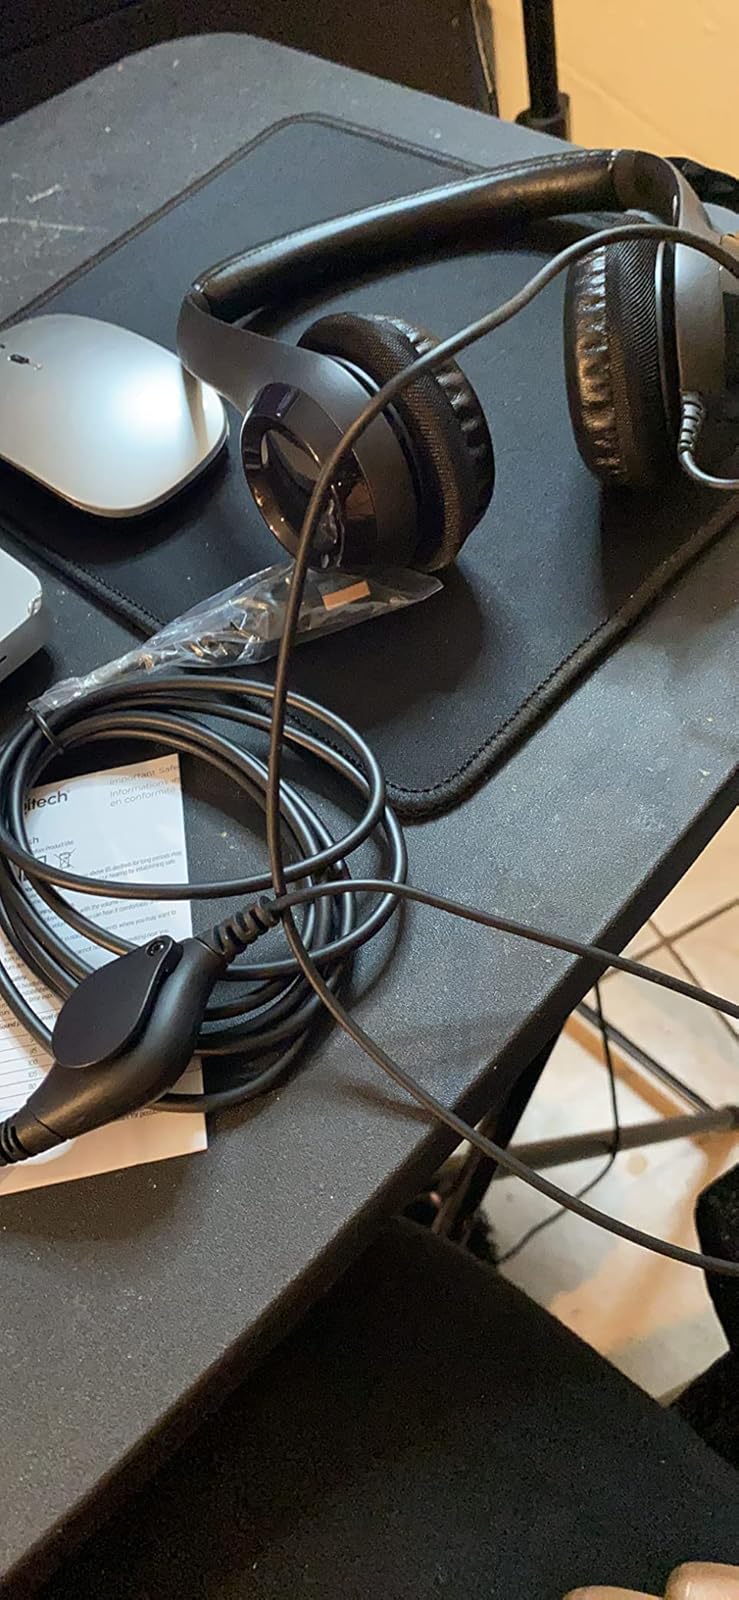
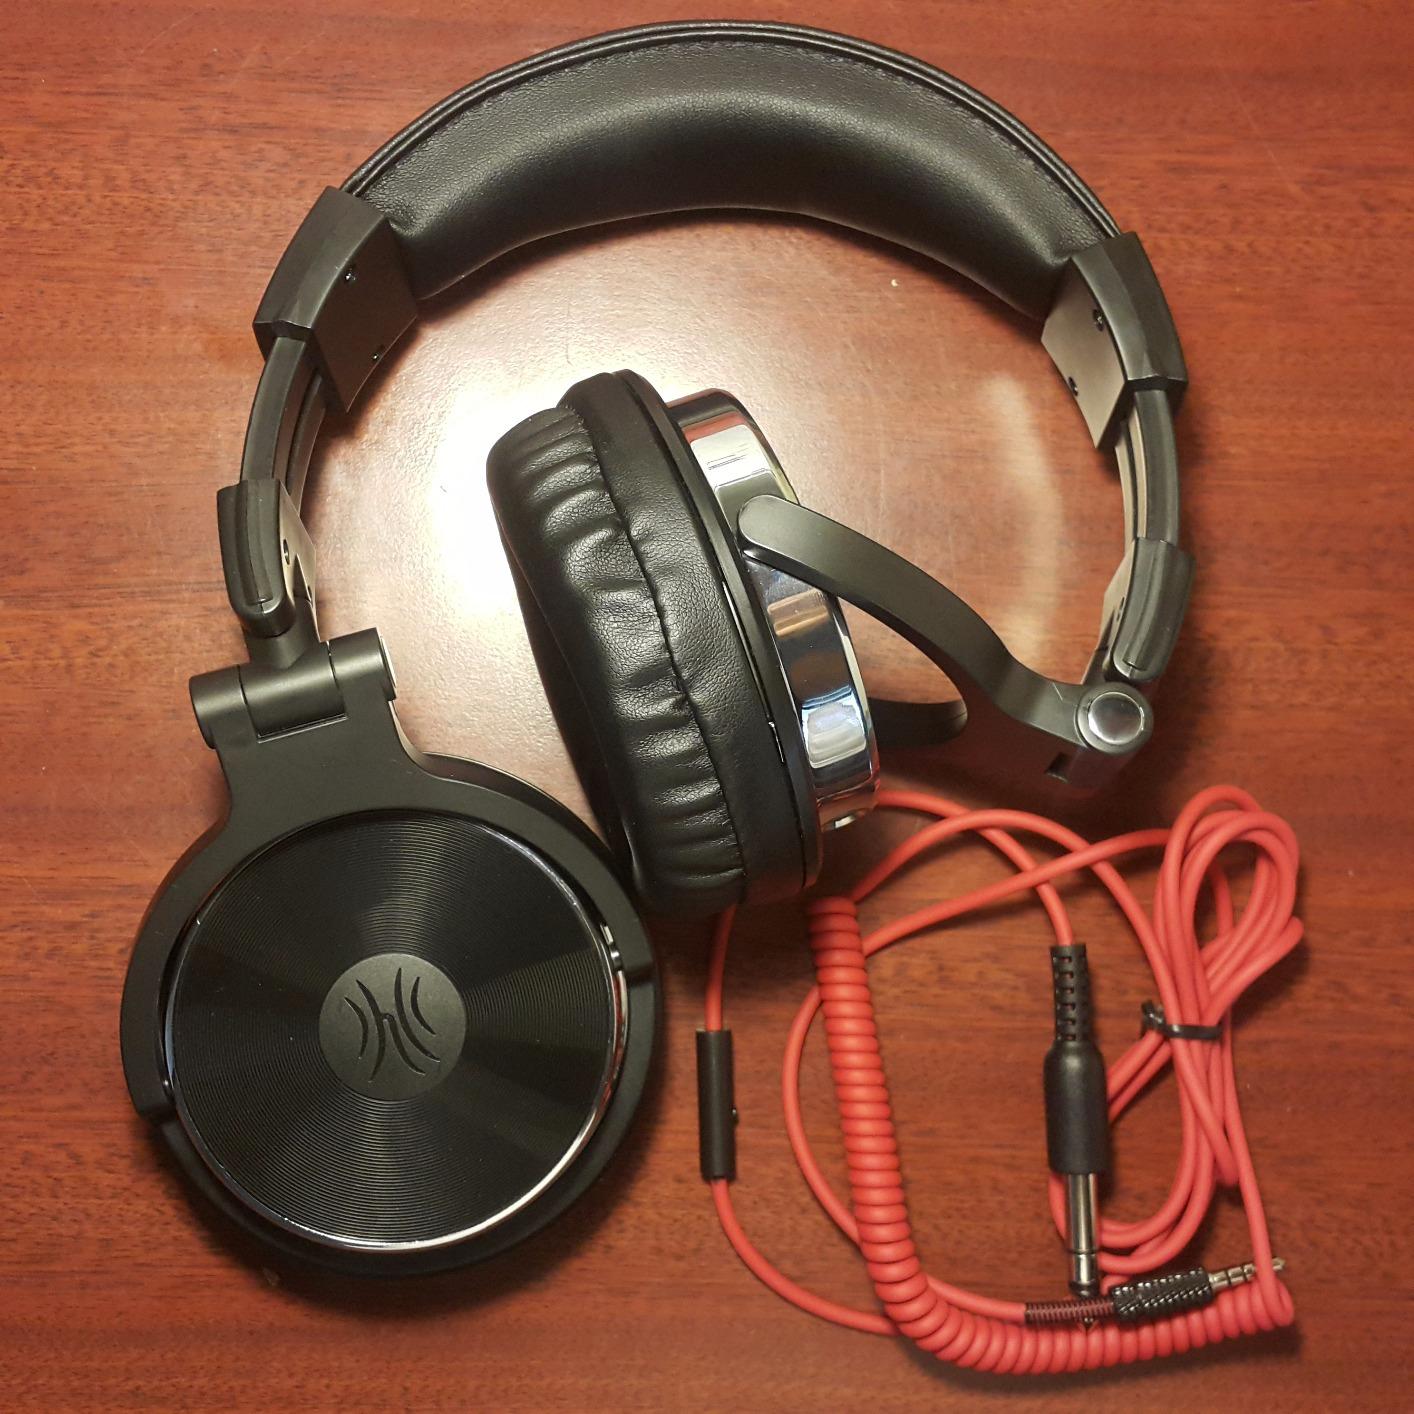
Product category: headphones
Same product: no